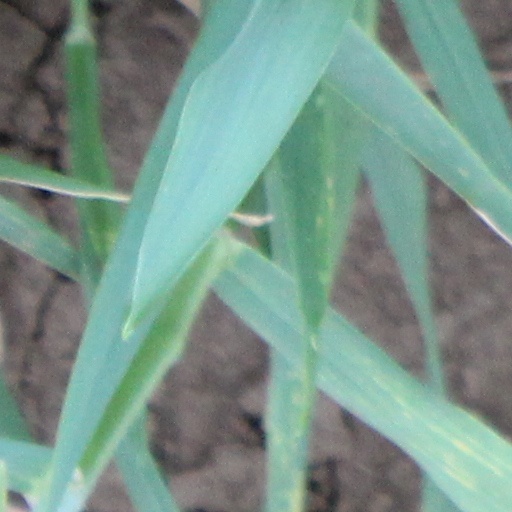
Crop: wheat